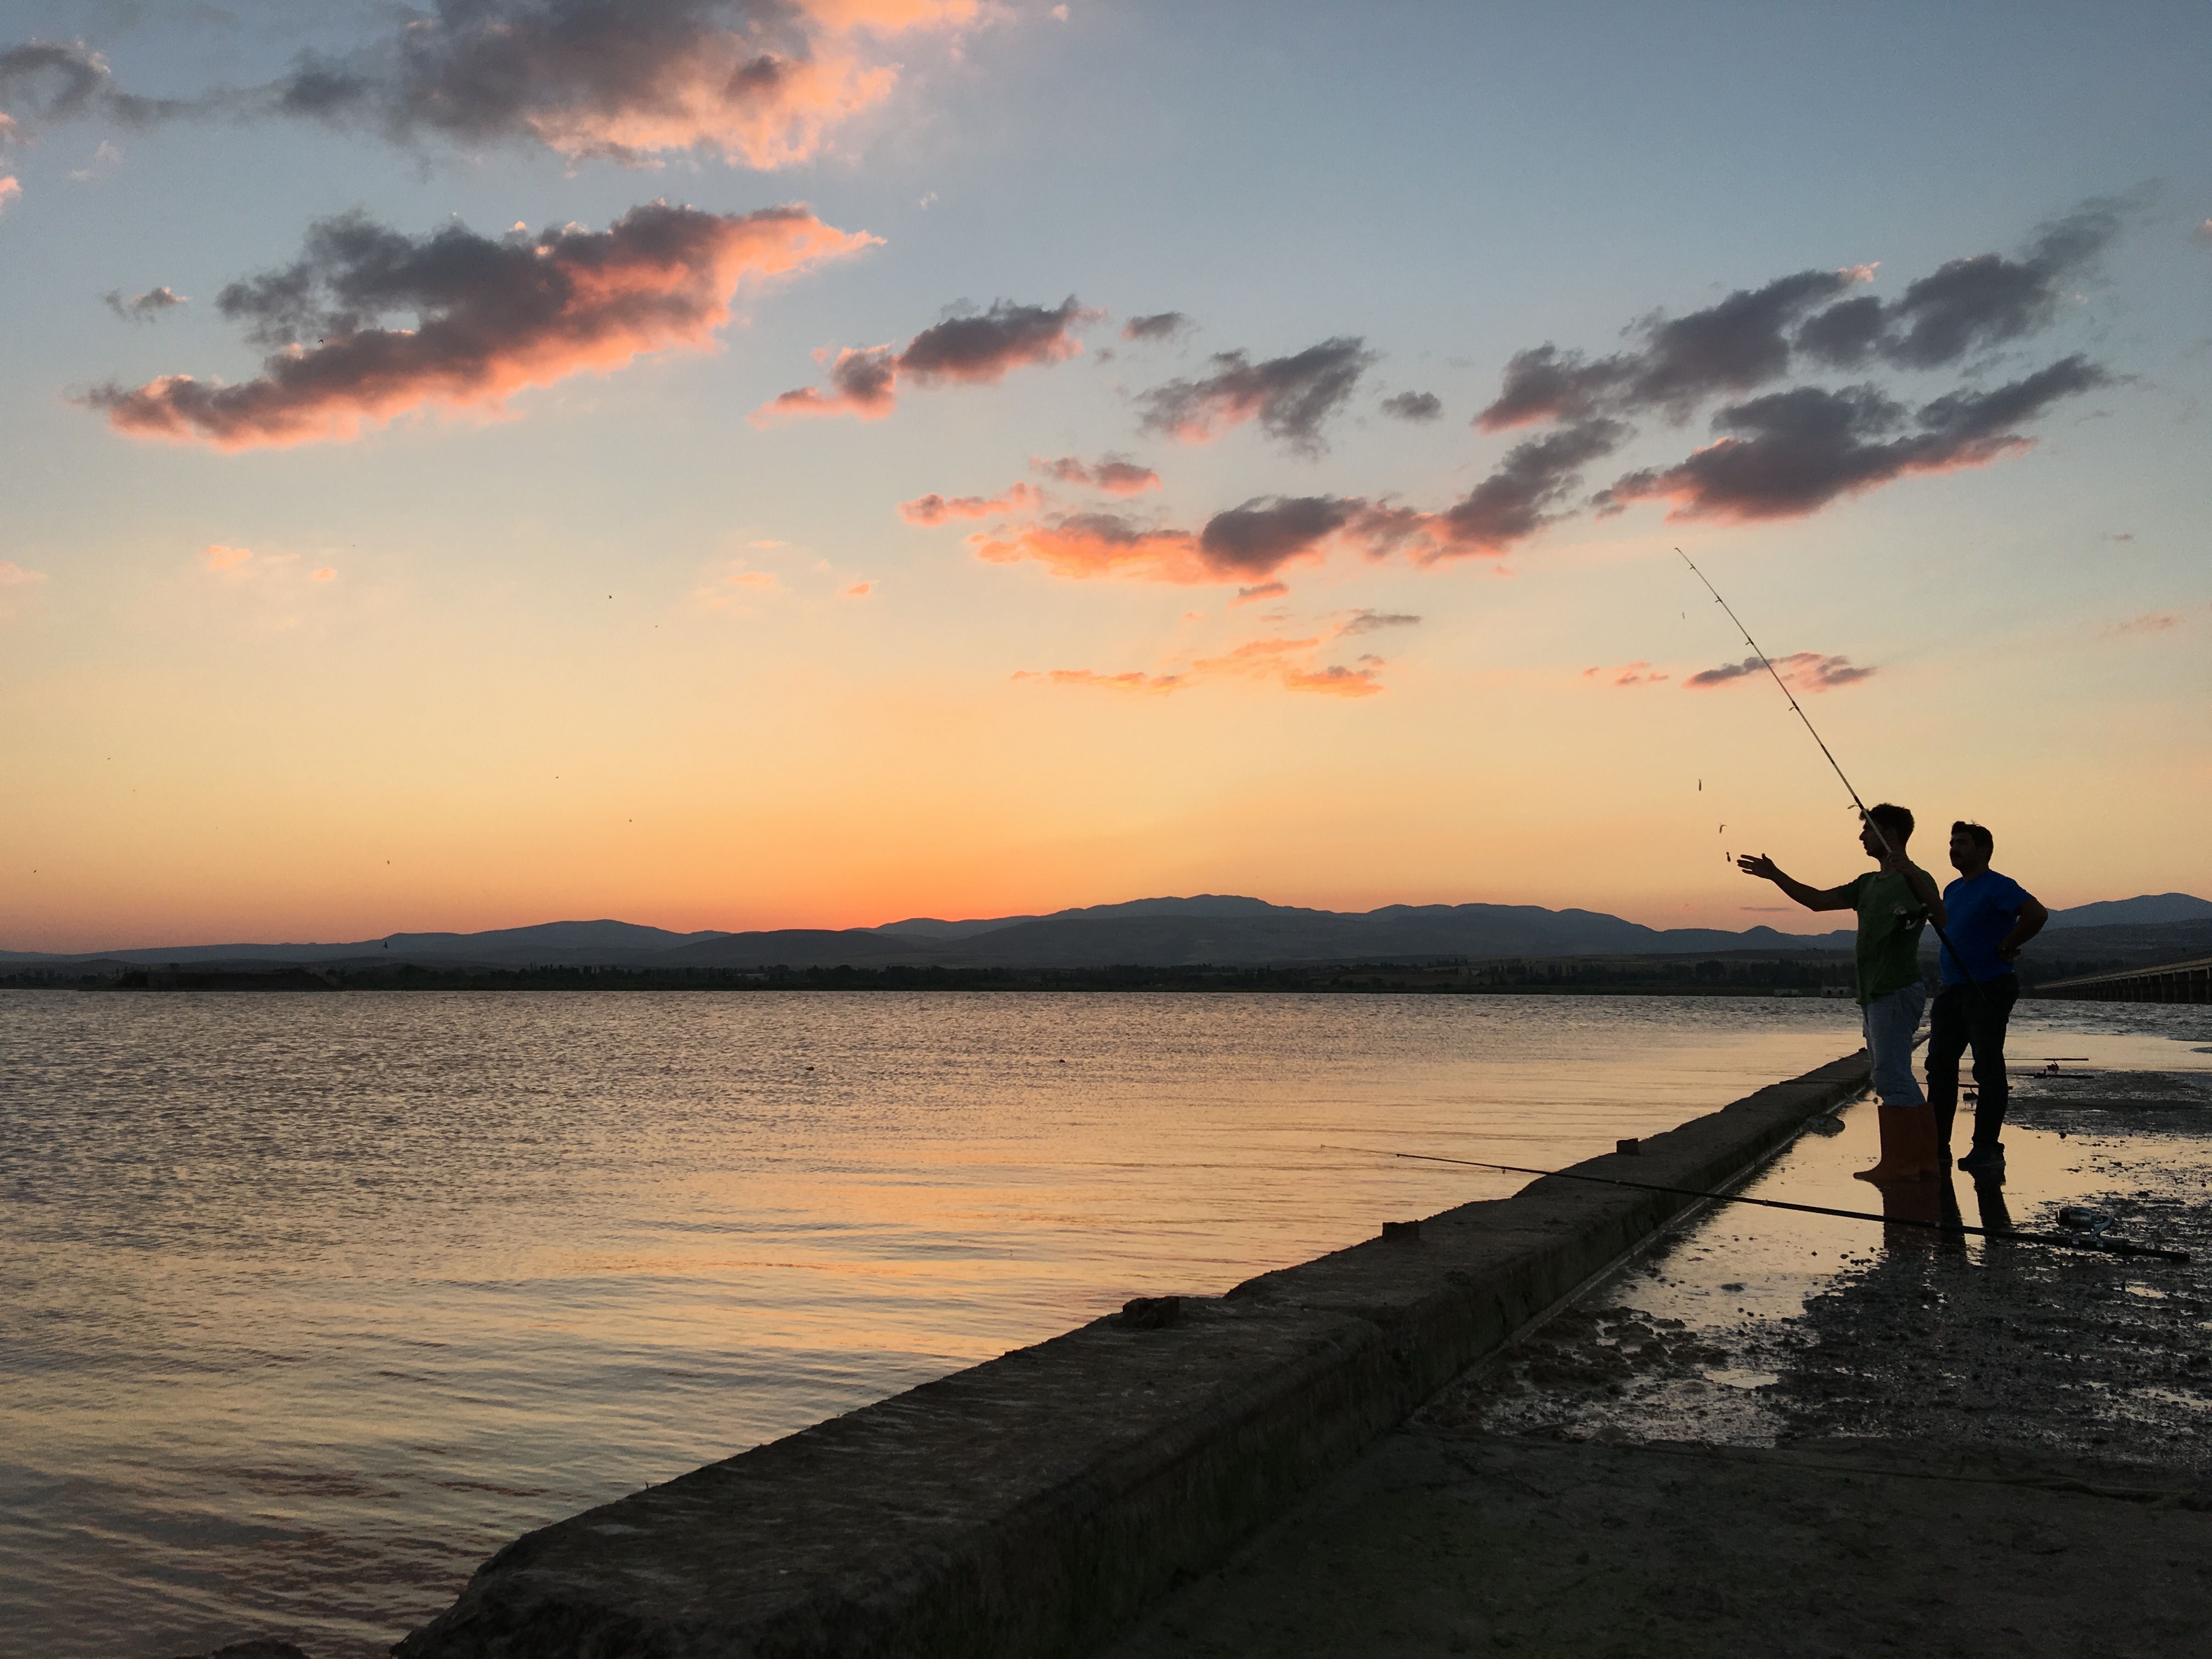
beach, sea, coast, ocean, horizon, cloud, sky, sun, sunrise, sunset, sunlight, morning, shore, wave, dawn, dusk, evening, reflection, bay, afterglow